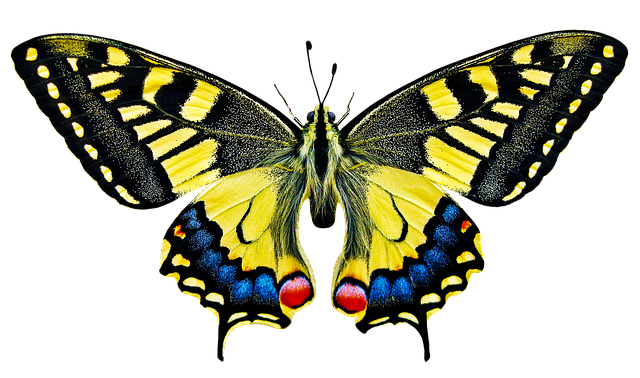
butterfly